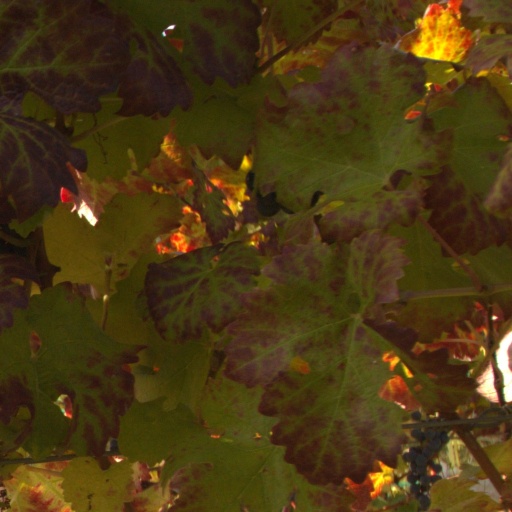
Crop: grape